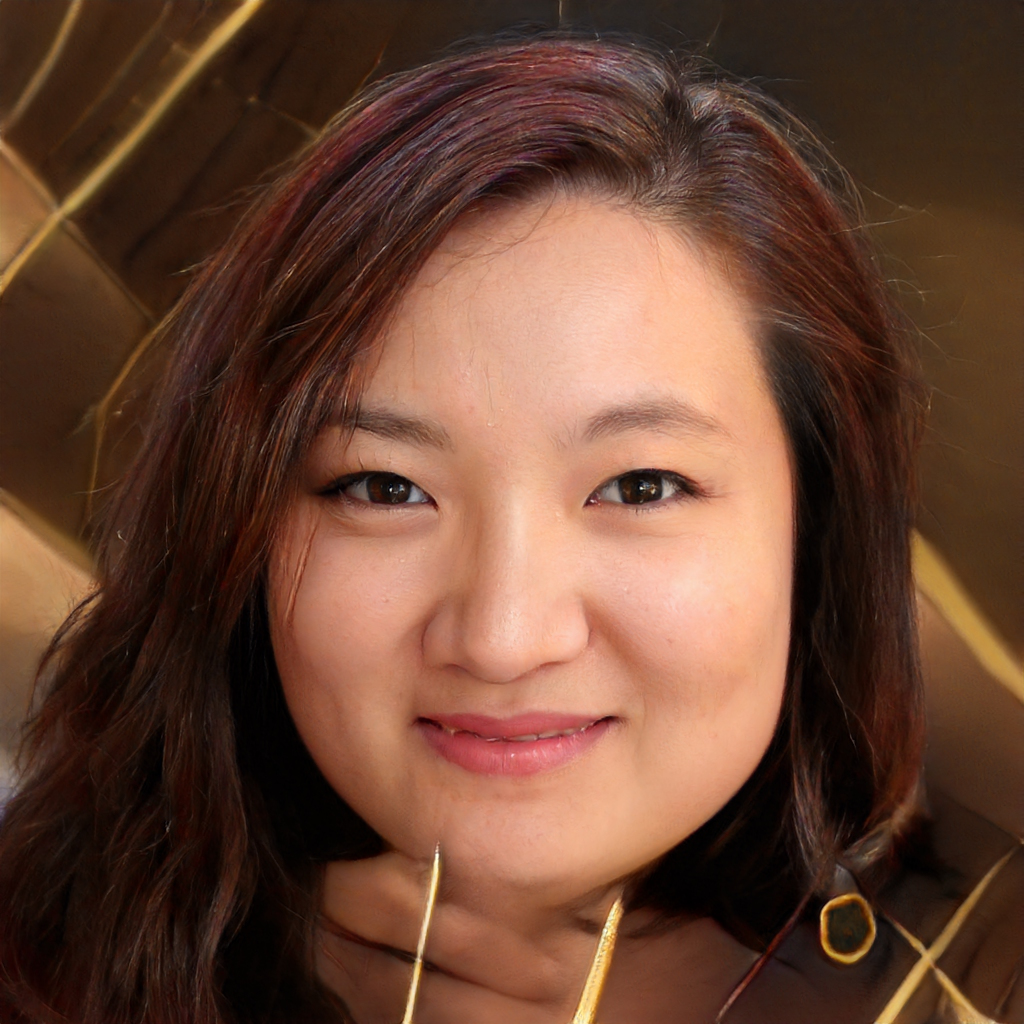
Label: Colored